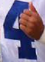
Number: 4